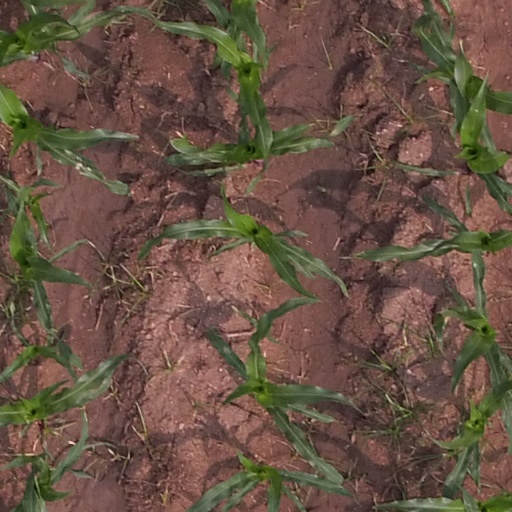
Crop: maize; corn